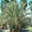
Label: palm_tree